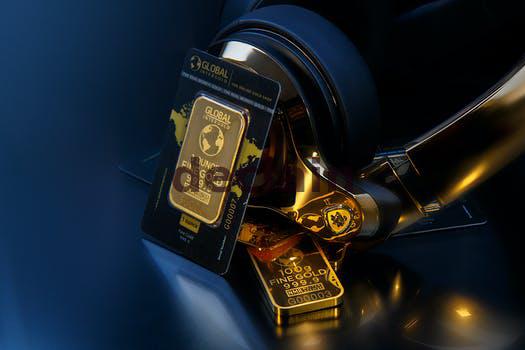
Label: Watermark